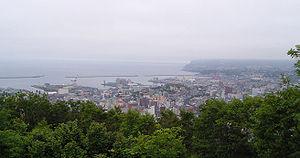
La sous-préfecture de Shiribeshi est une sous-préfecture située sur l'île de Hokkaidō, au Japon. Son chef-lieu est le bourg de Kutchan.